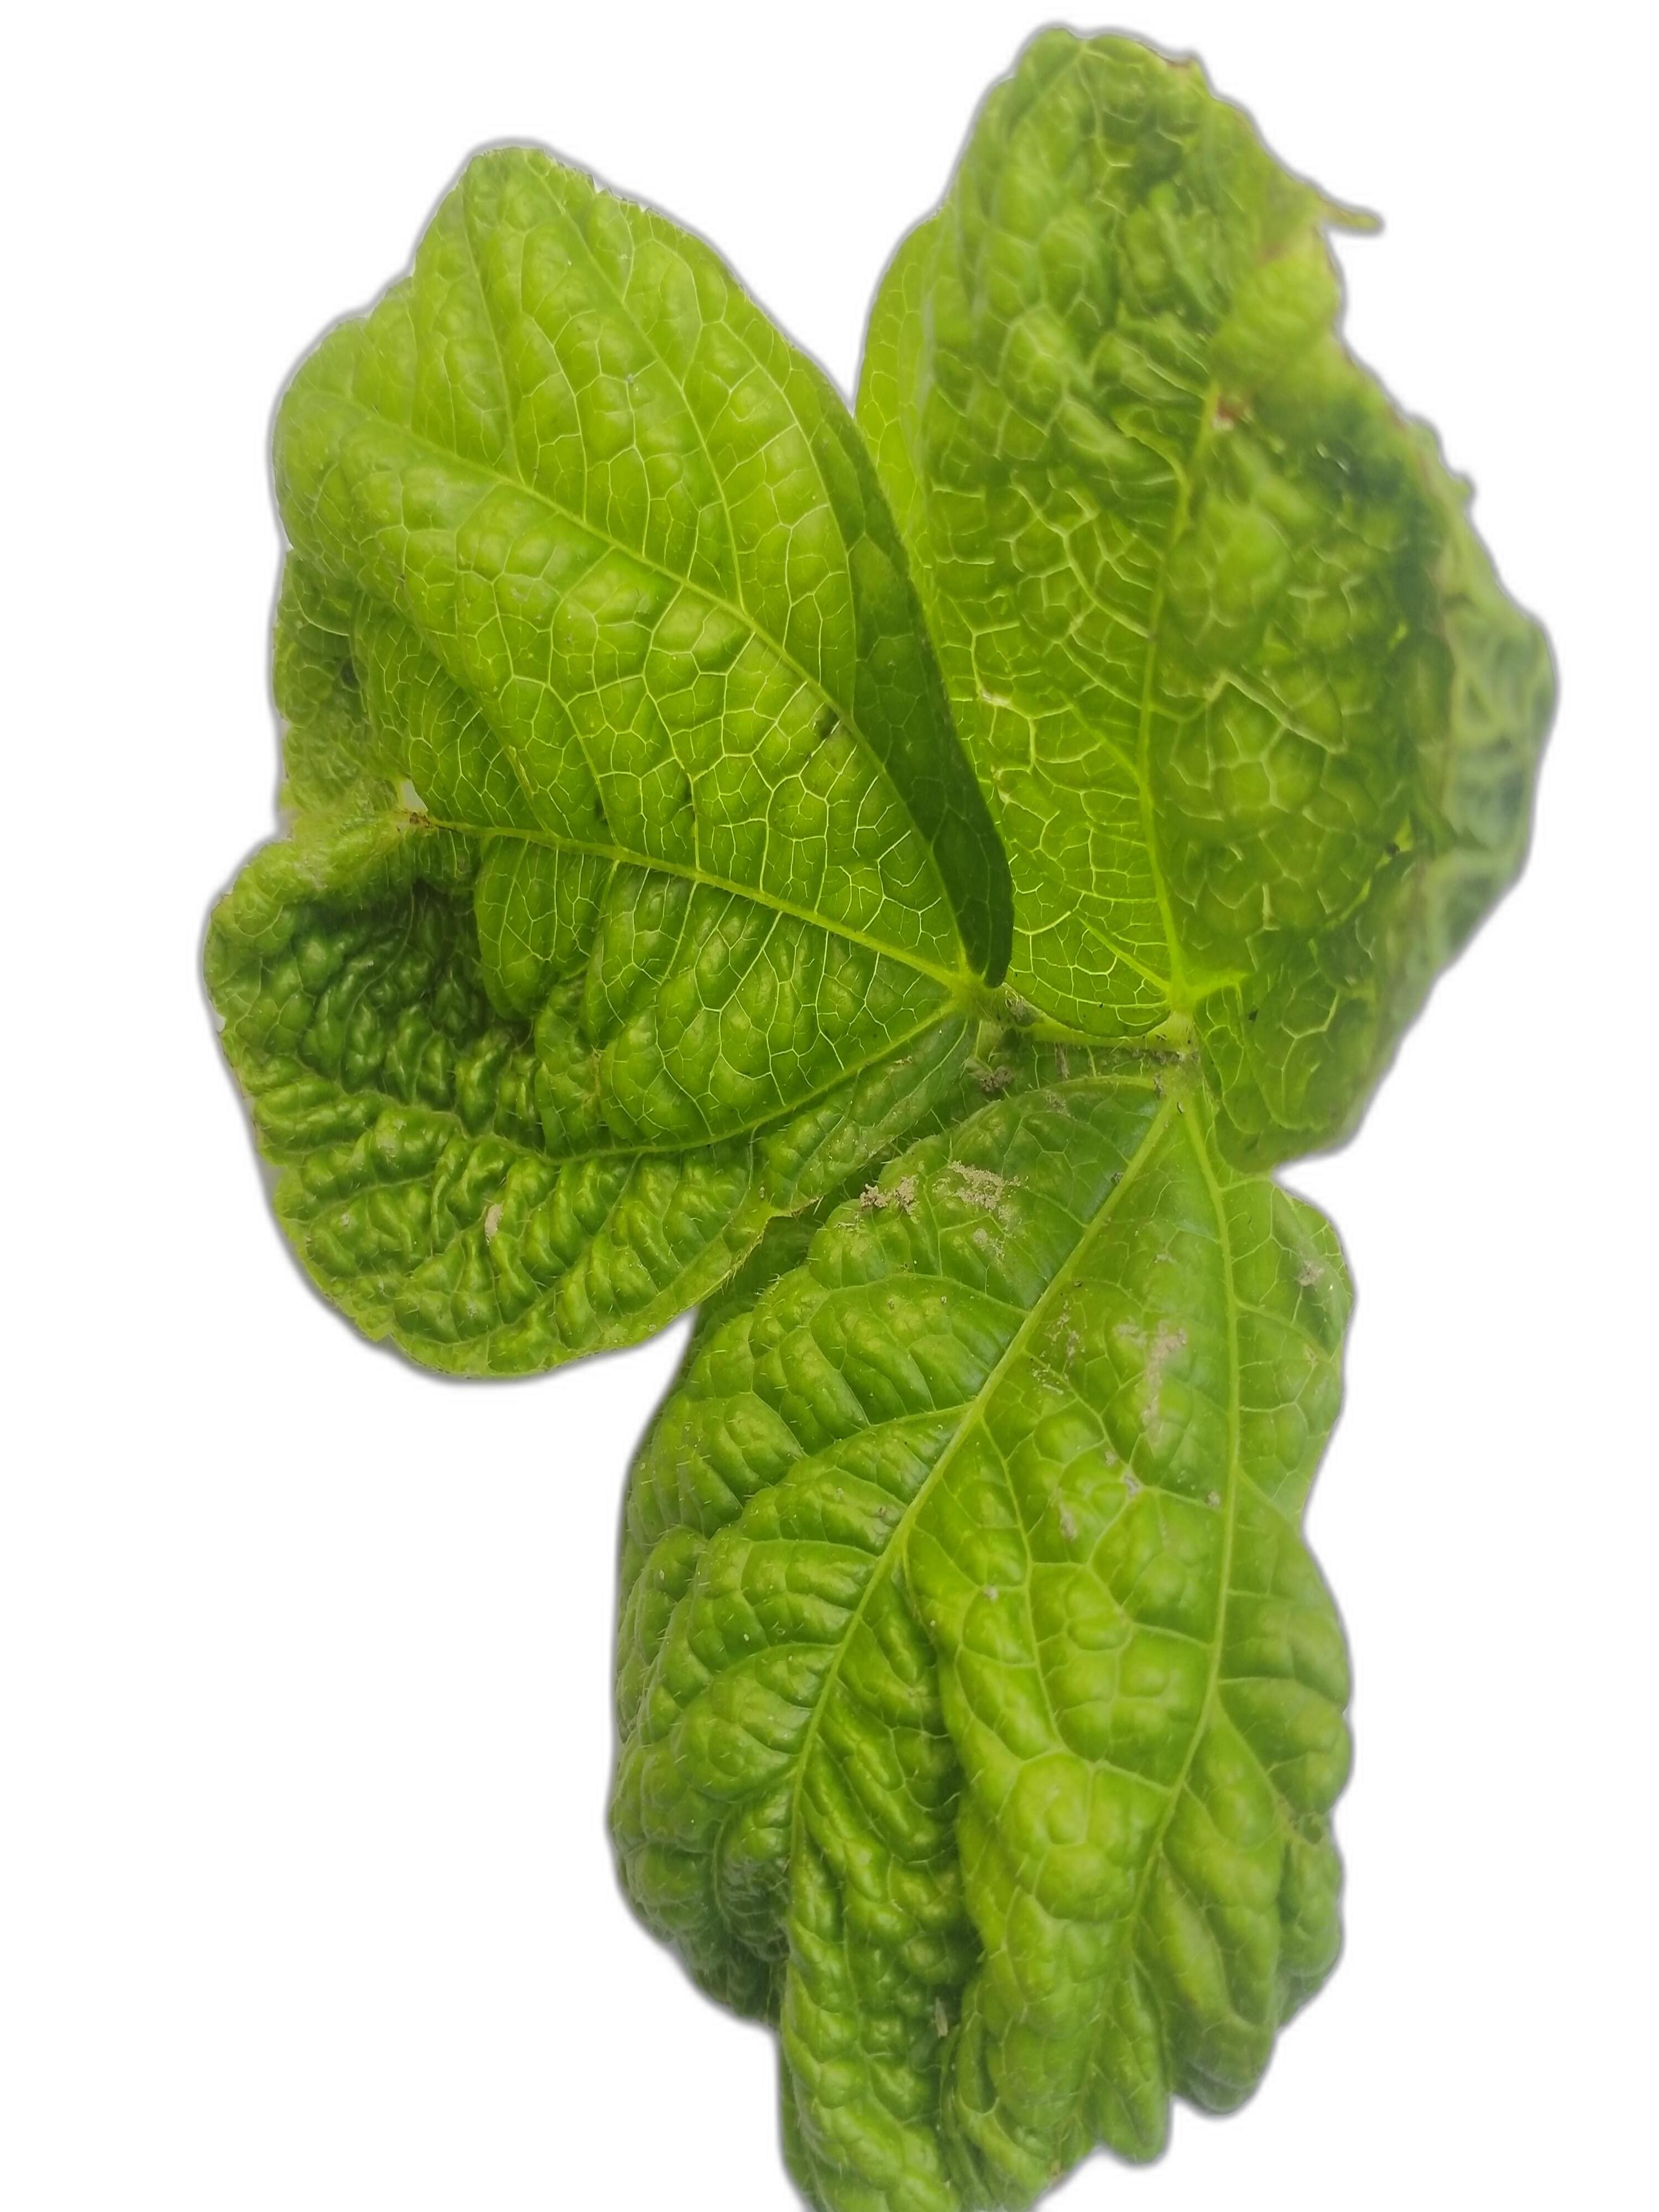
Label: Leaf Crinkle